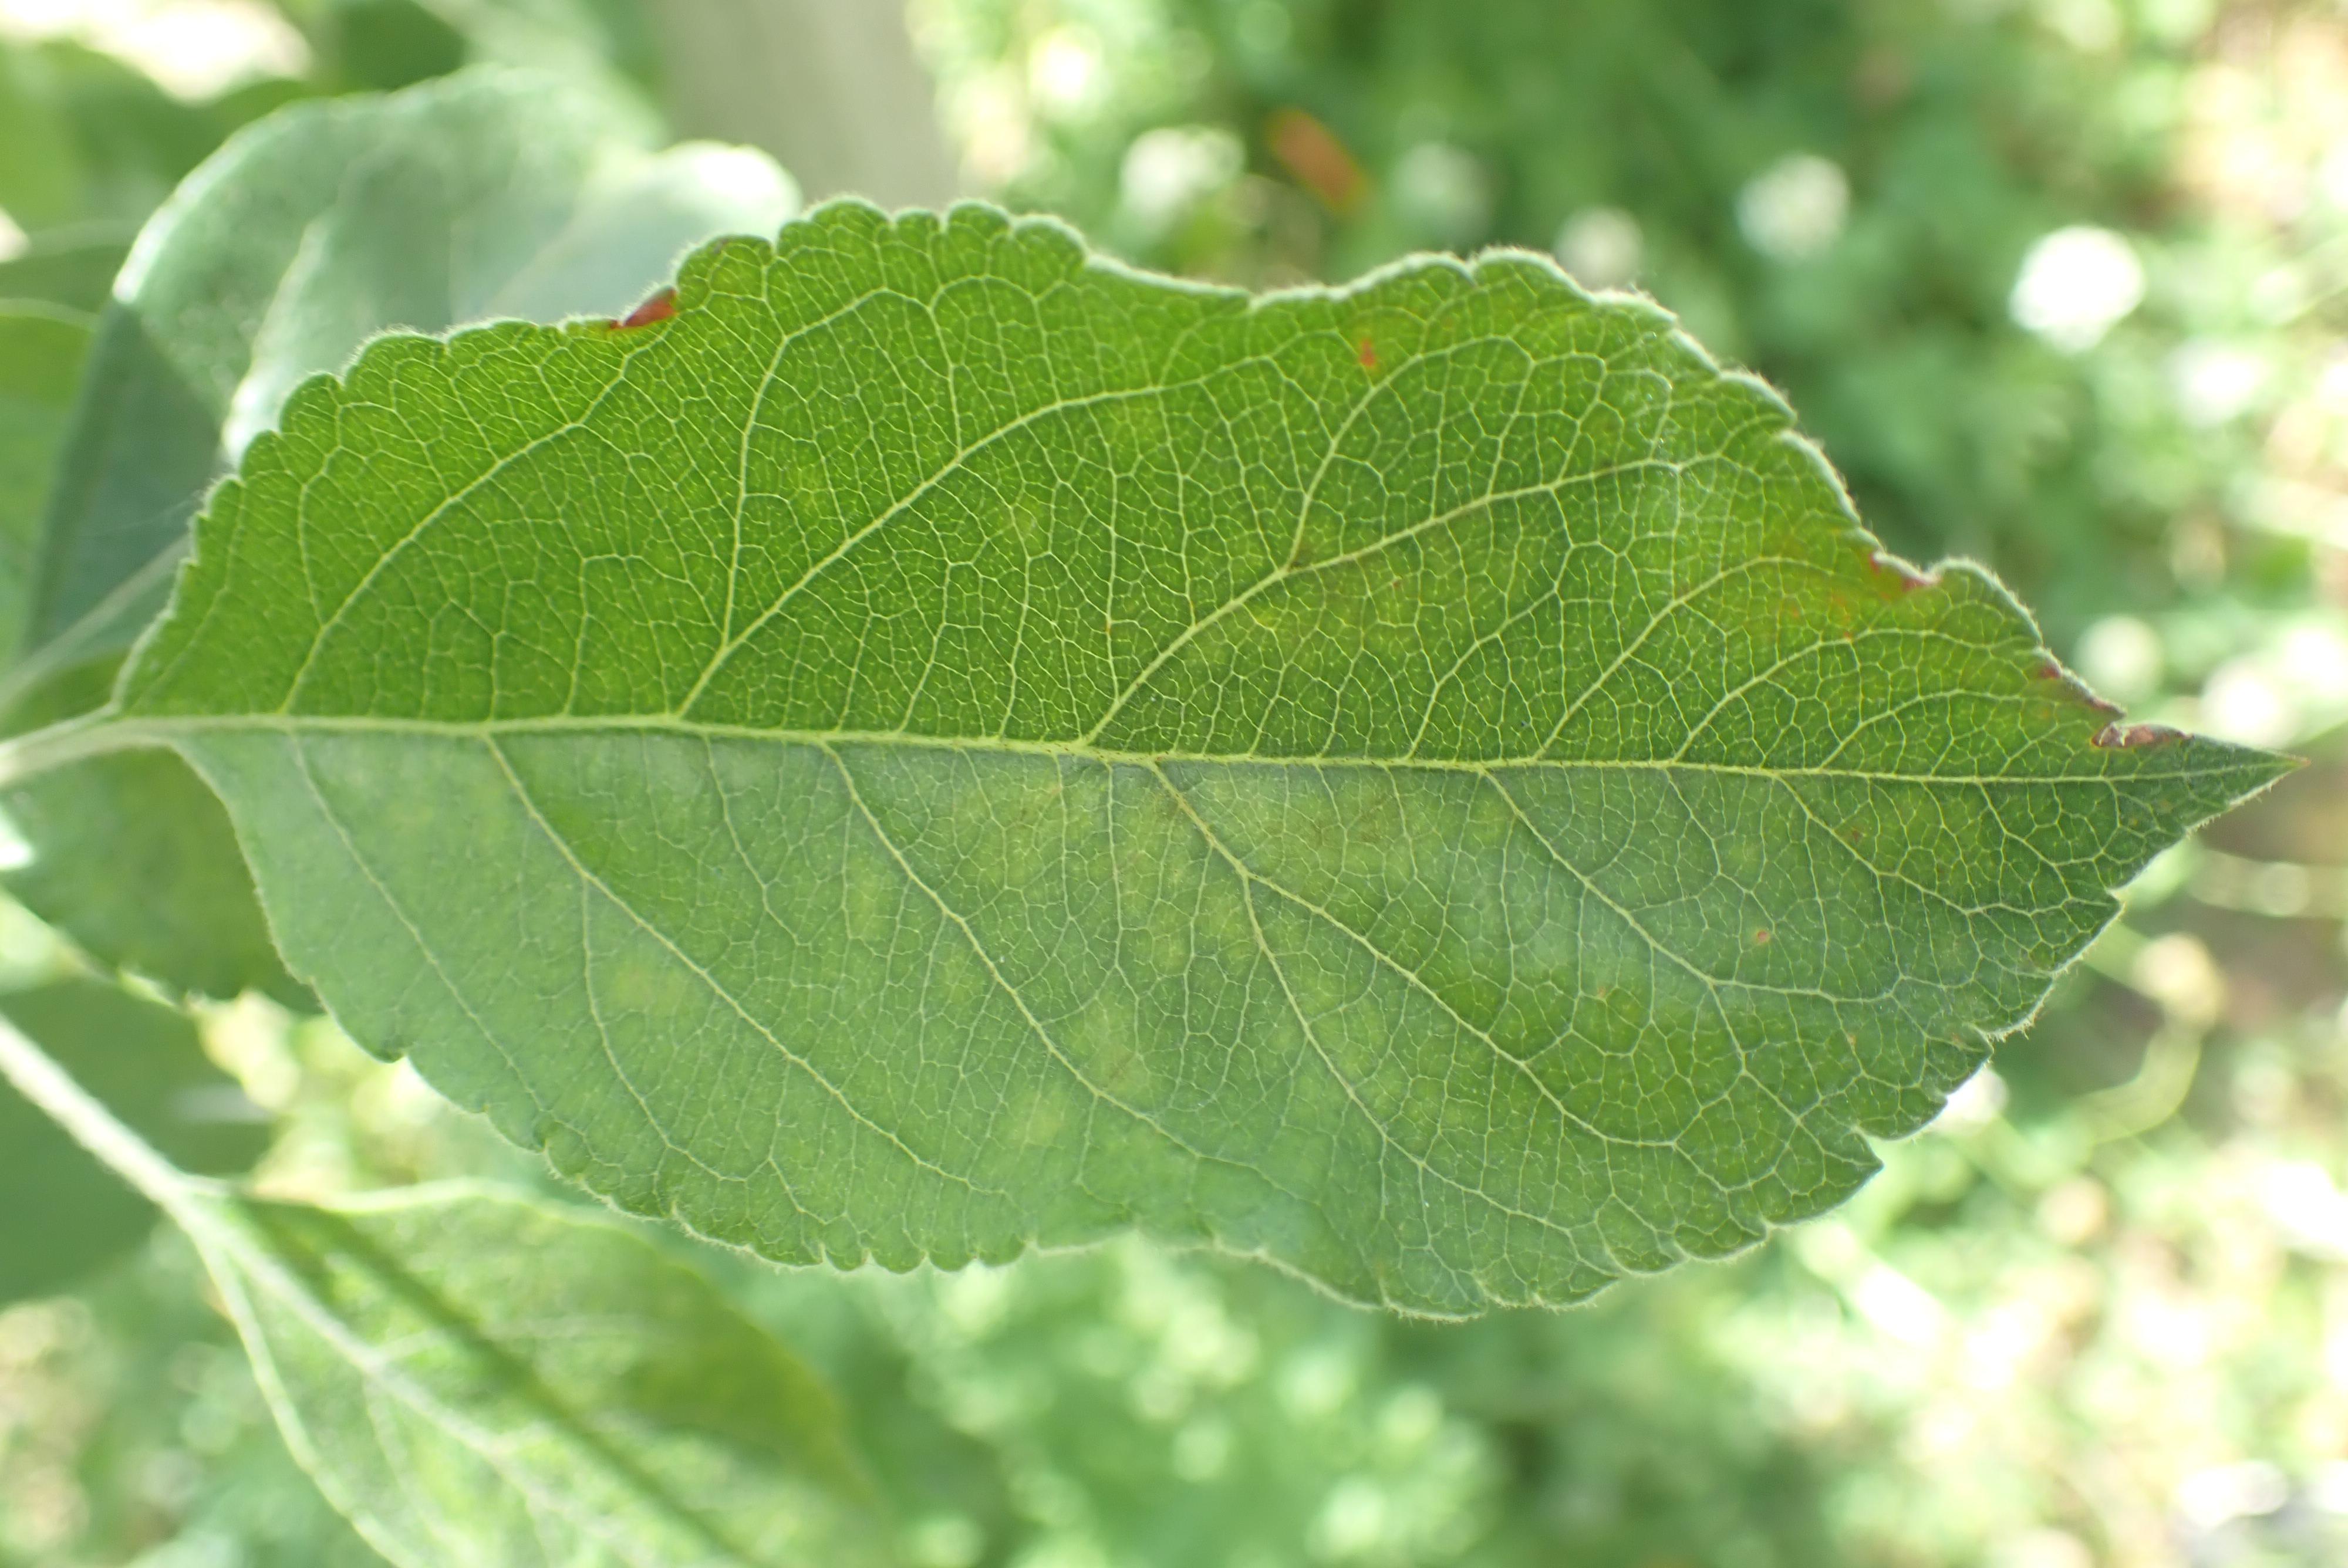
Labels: scab